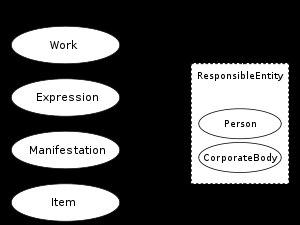
Les spécifications fonctionnelles des notices bibliographiques ou fonctionnalités requises des notices bibliographiques sont une modélisation conceptuelle des informations contenues dans les notices bibliographiques des bibliothèques. Elles ont été développées par un groupe d'experts de l'IFLA de 1991 à 1997, approuvées en 1997 par le Comité permanent de la Section de catalogage de l’IFLA et publiées en 1998. Les FRBR ne sont pas une norme de description bibliographique, comme les normes ISBD ou AACR, ni un format d'encodage comme Unimarc, mais décrivent les informations d'une notice bibliographique d'un point de vue logique en utilisant le modèle entité-association.